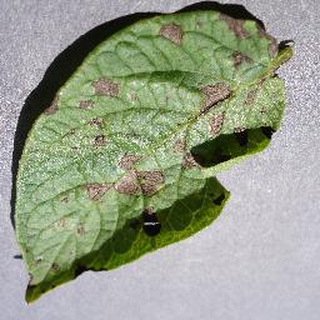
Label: potato_early_blight